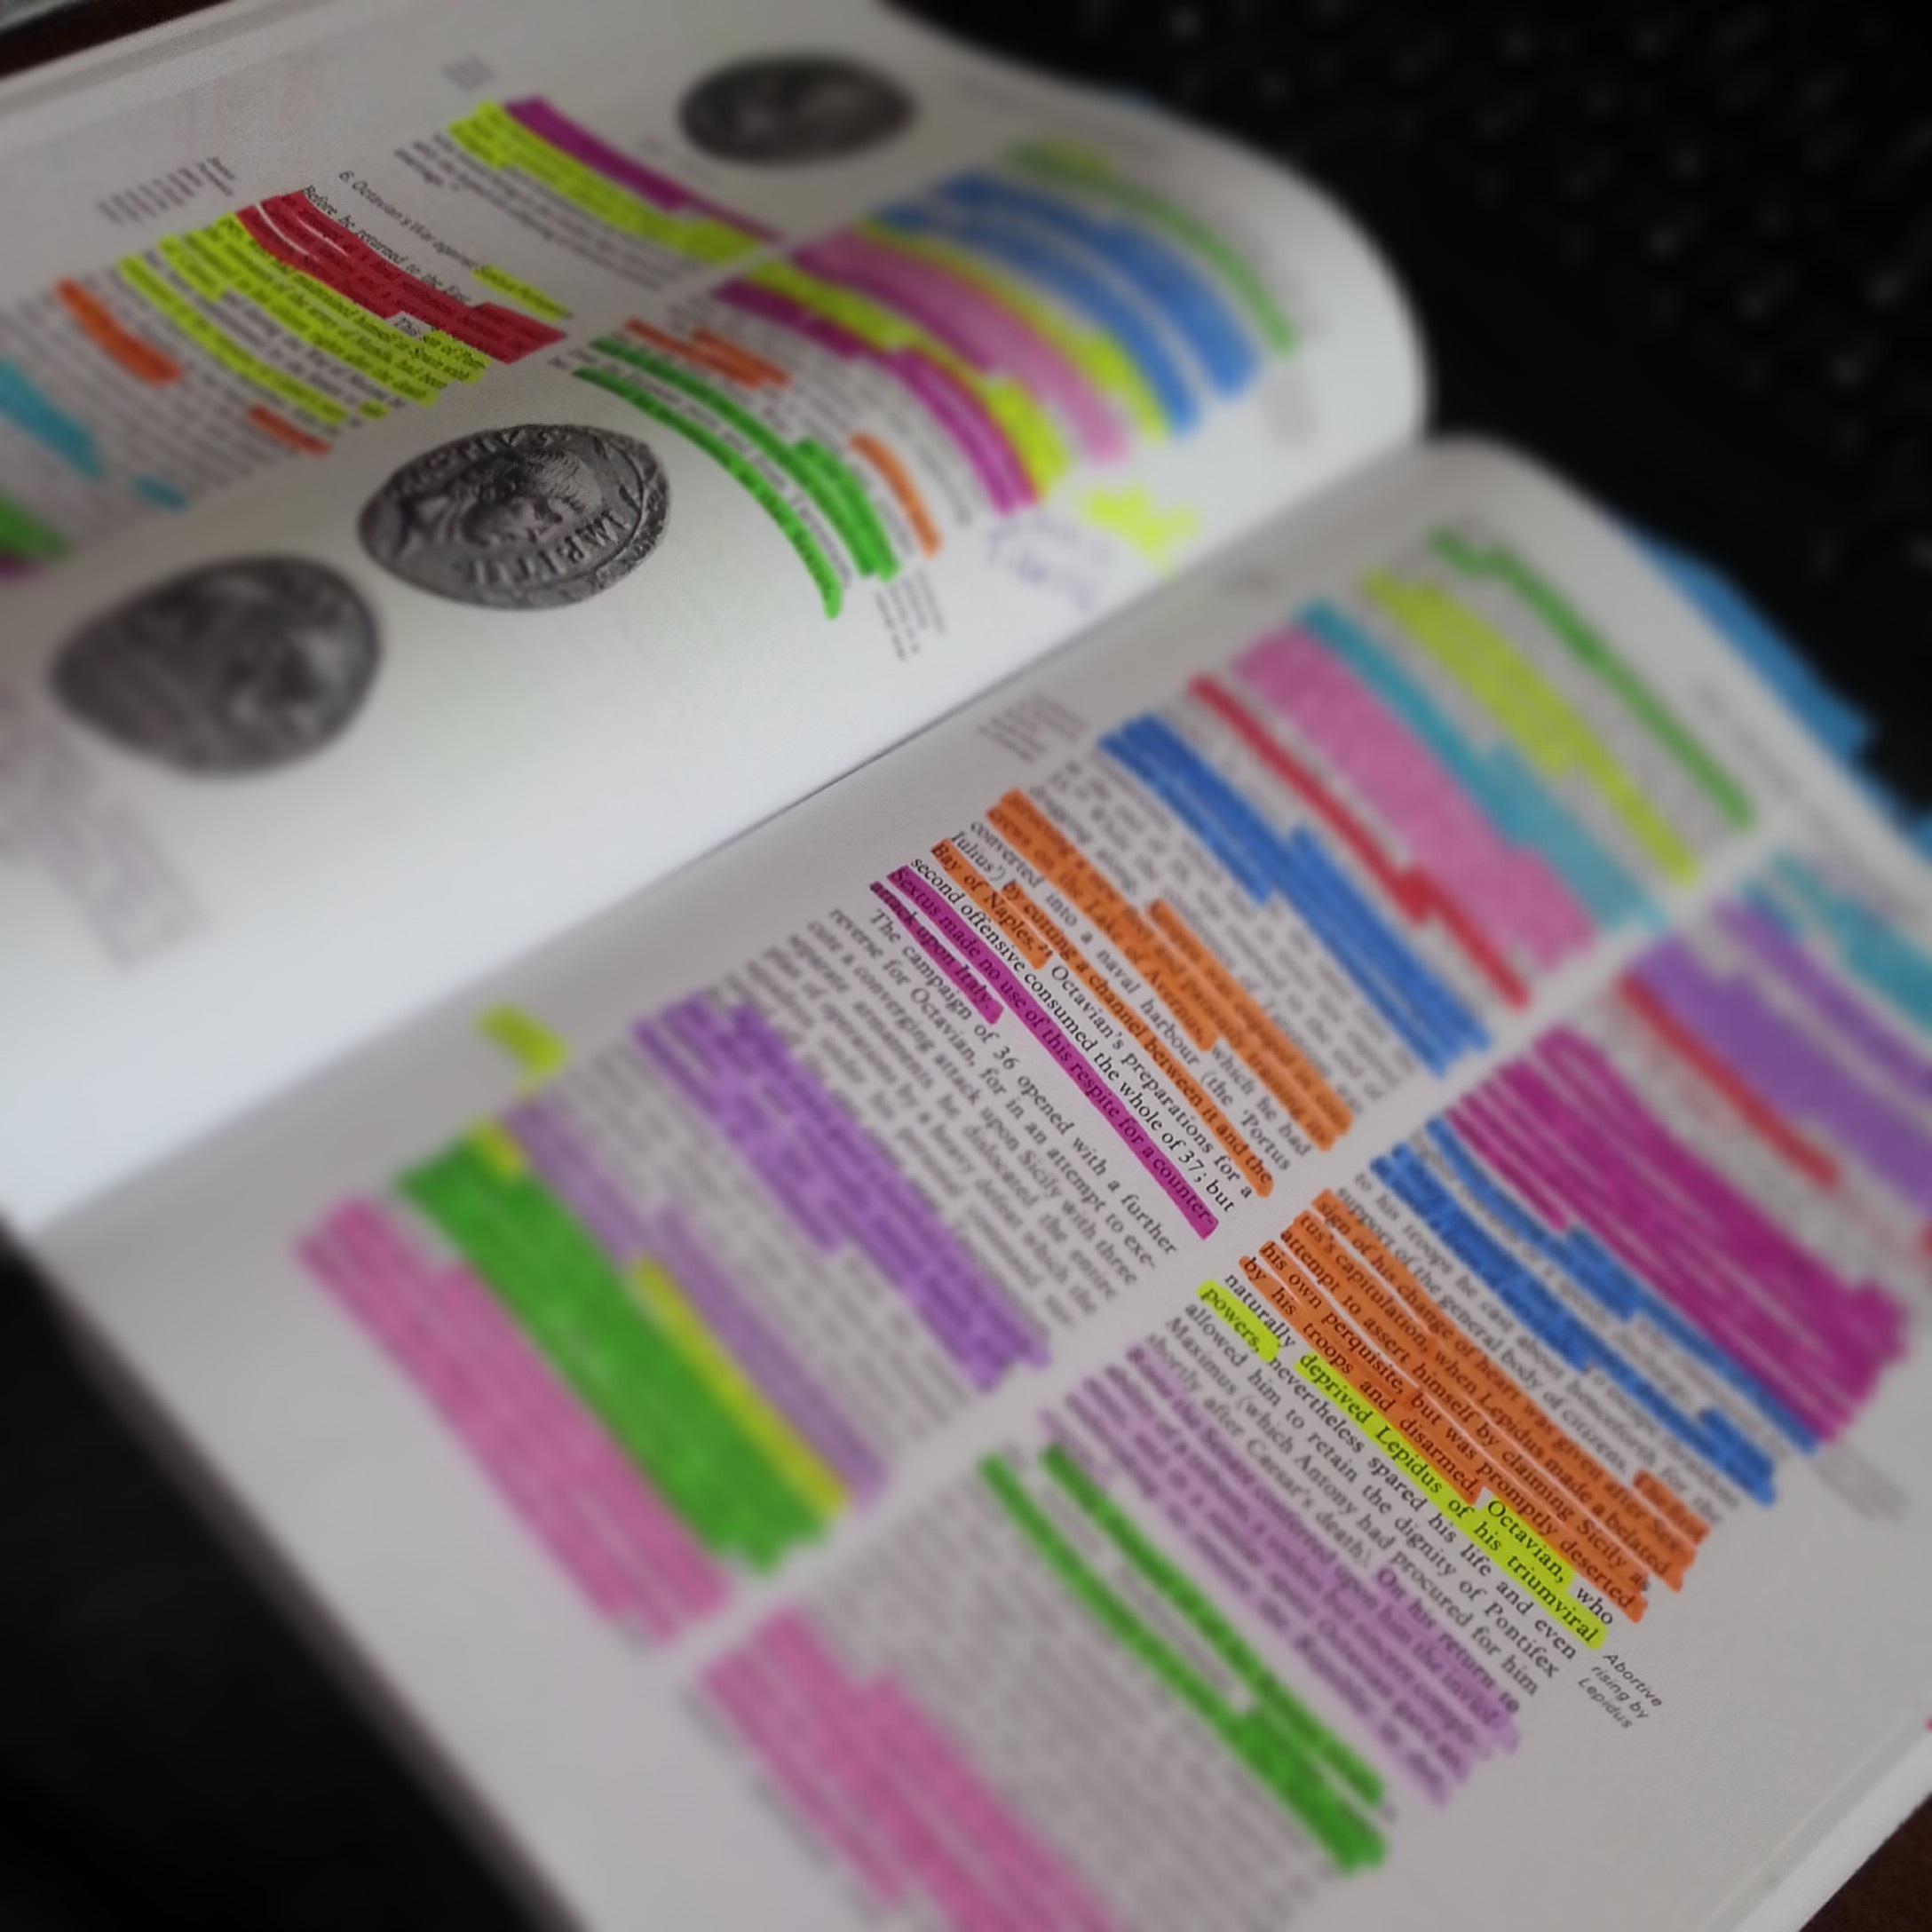
book, read, reading, pattern, color, student, page, material, education, label, textbook, textile, art, literature, study, library, design, school, studying, learning, college, highlight, wisdom, knowledge